Nira Wickramasinghe

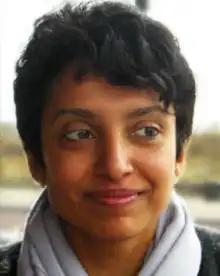

Nira Konjit Wickramasinghe is professor of modern South Asian studies at Leiden University in the Netherlands and a well known international academic. She was a professor in the department of history and international relations, University of Colombo, Sri Lanka, until 2009. She grew up in Paris and studied at the University of Paris IV - Sorbonne from 1981 to 1984 and at the University of Oxford from 1985 to 1989, where she earned her doctorate in modern history. She joined the University of Colombo in 1990 and taught there until 2009. She has been a World Bank Robert McNamara fellow, a Fulbright senior scholar at New York University, a visiting professor at the Ecole des Hautes Etudes en Sciences Sociales in Paris, and more recently British Academy Fellow at St Antony's College, Oxford. She is currently working on a history of the reception of the sewing machine in colonial Sri Lanka, a topic which she researched while on sabbatical at the Shelby Cullom Davis Center for Historical Studies Princeton University in 2008–2009.